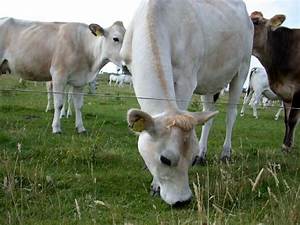
Label: mucca